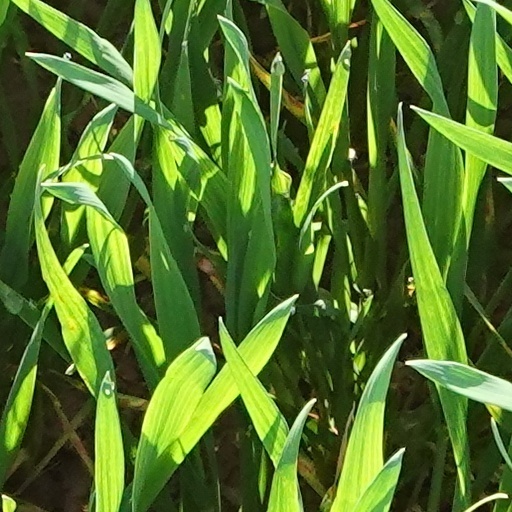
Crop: wheat